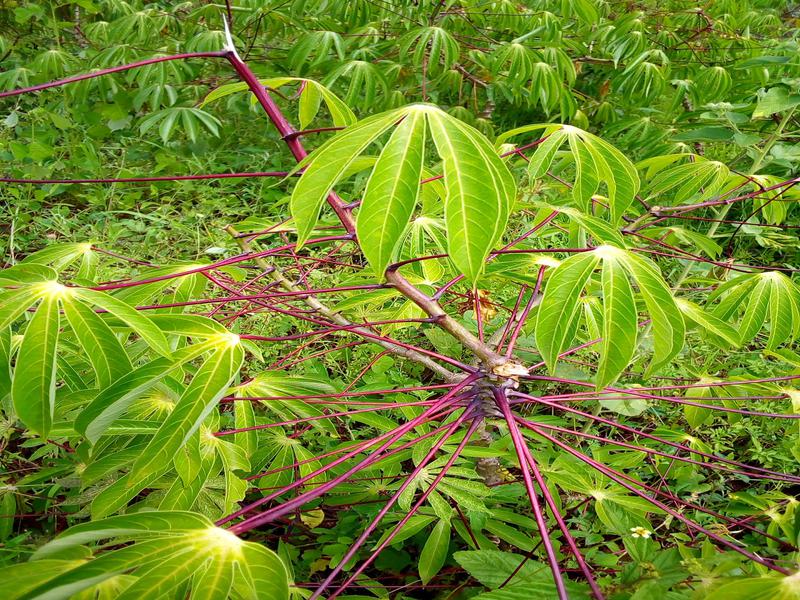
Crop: cassava
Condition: healthy